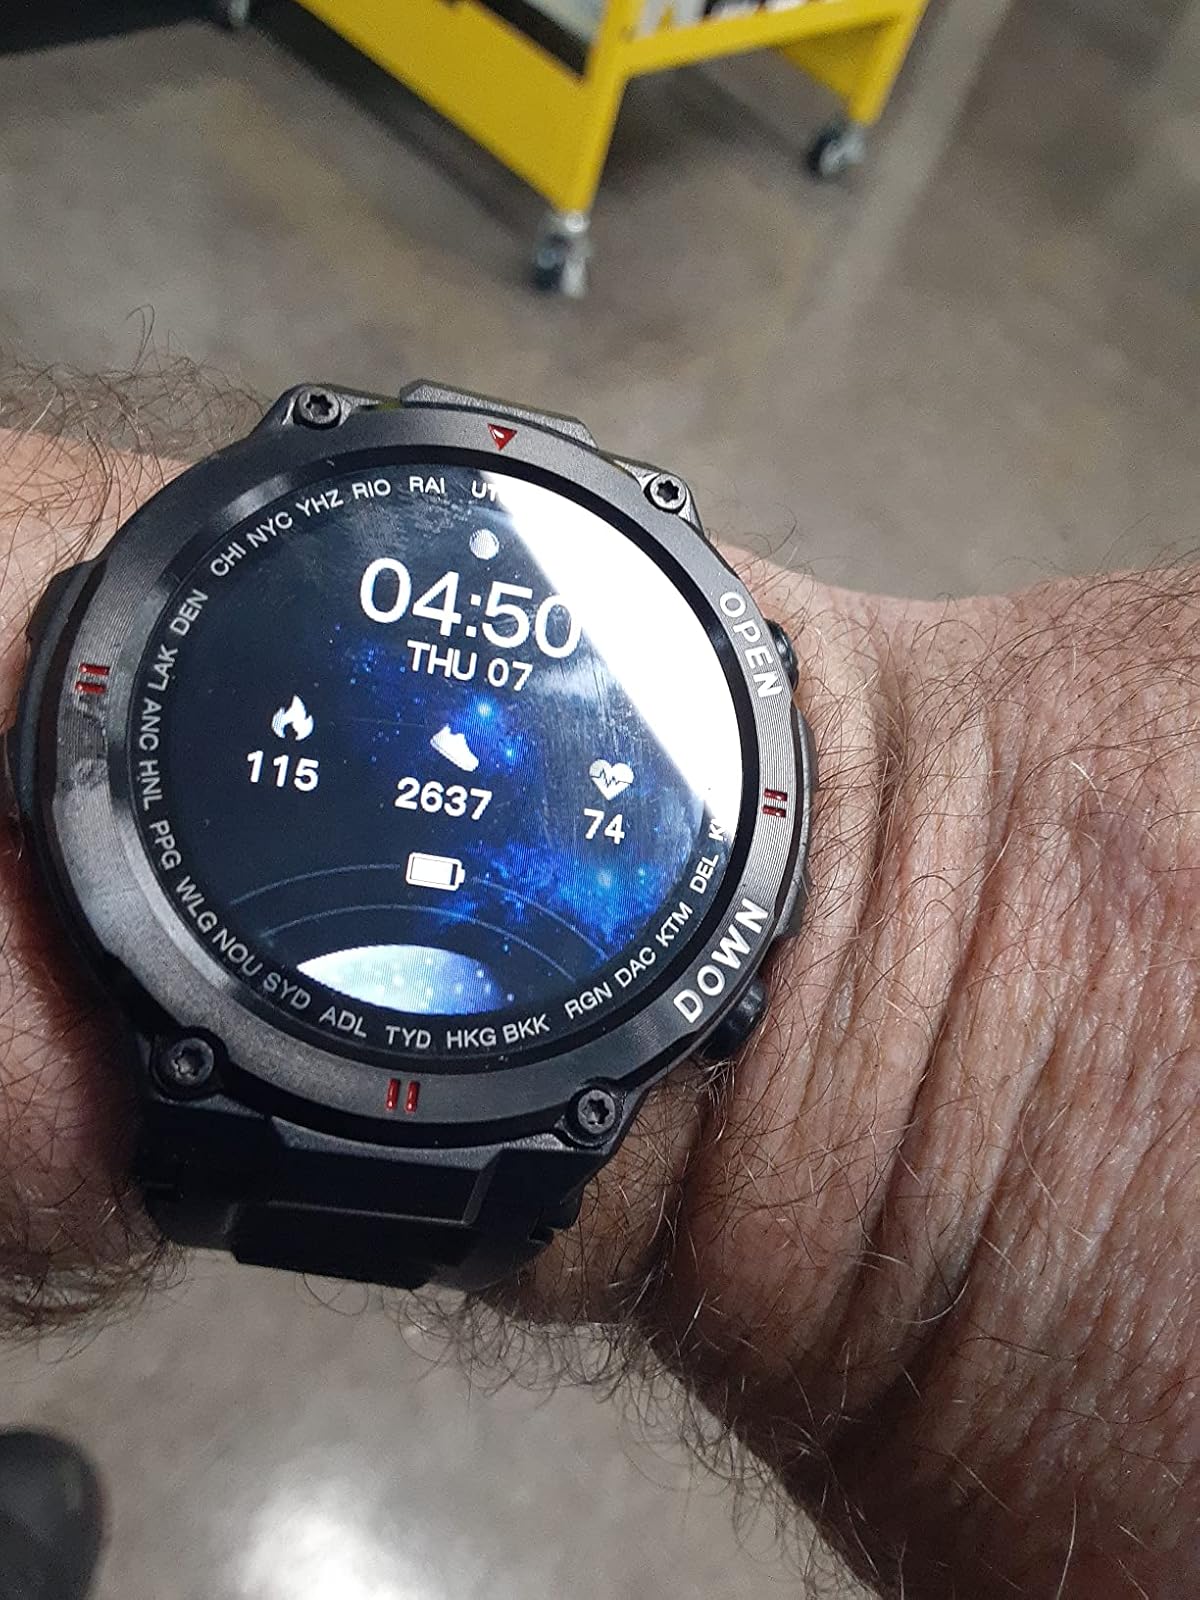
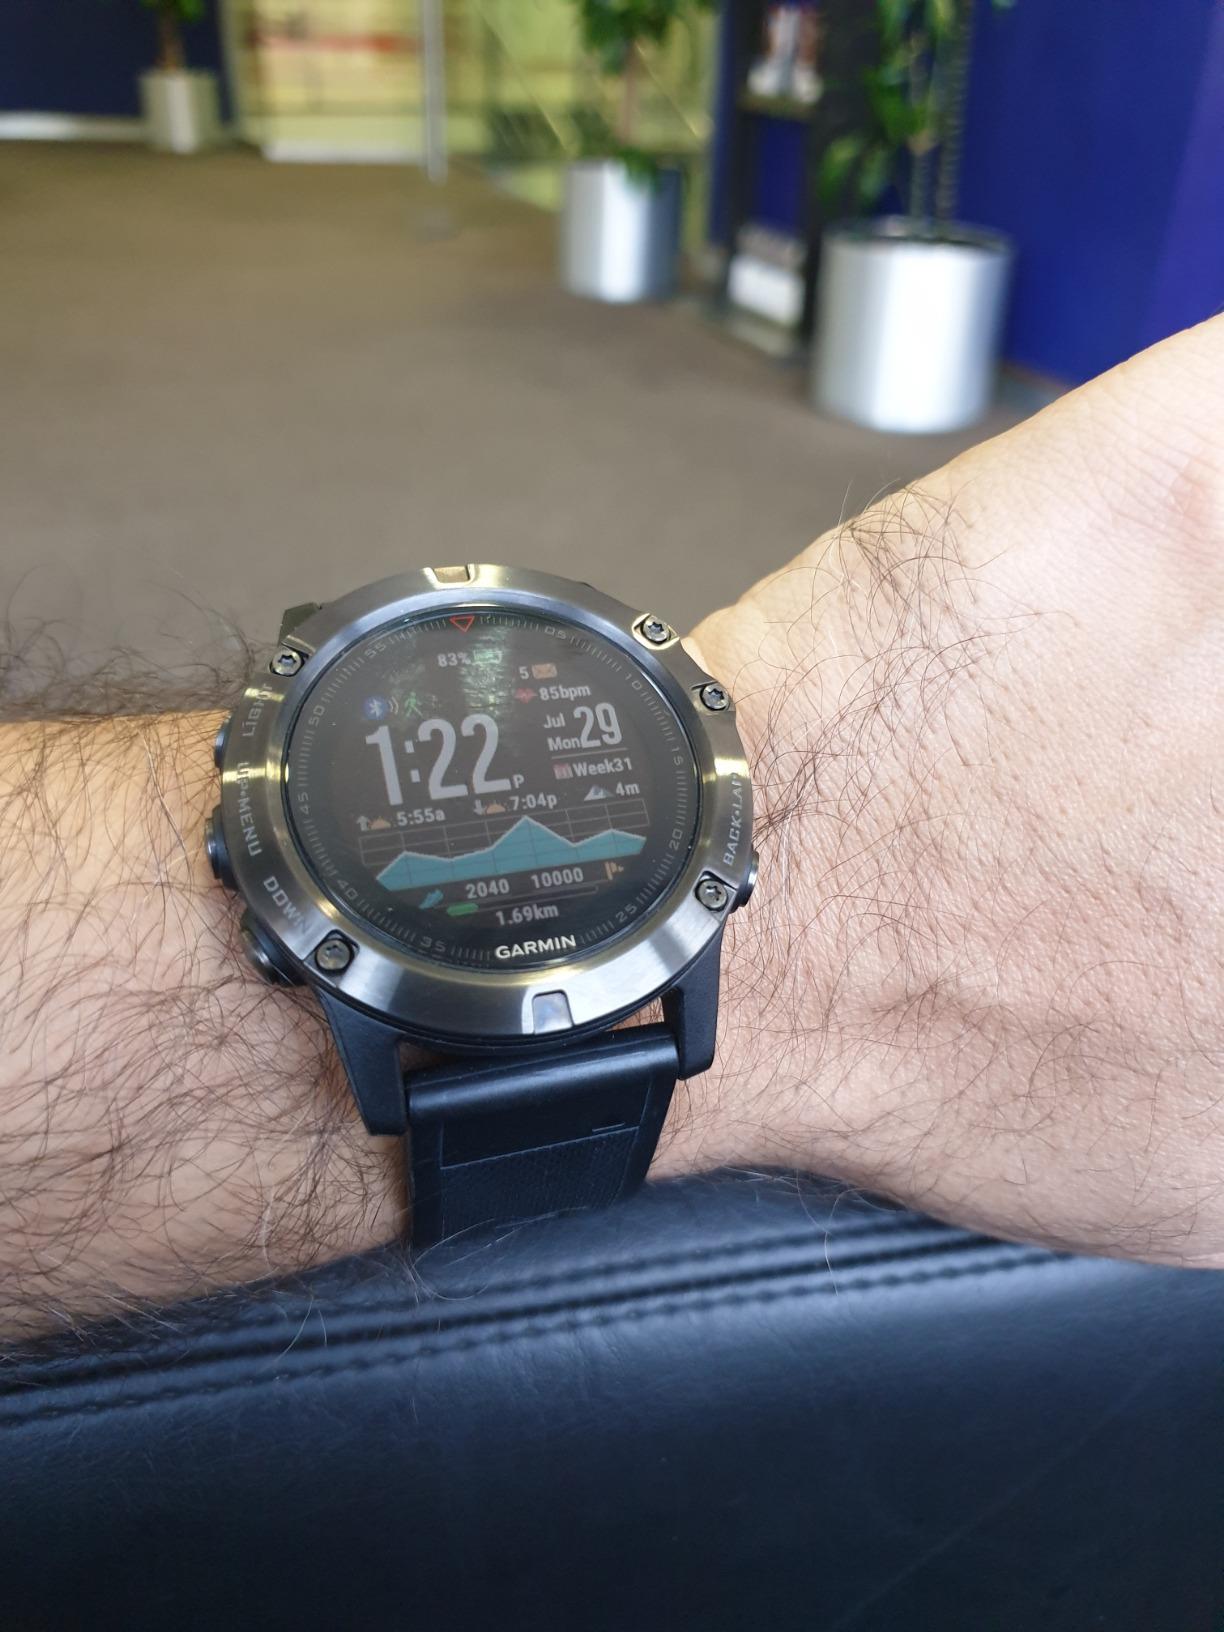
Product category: smartwatch
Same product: no